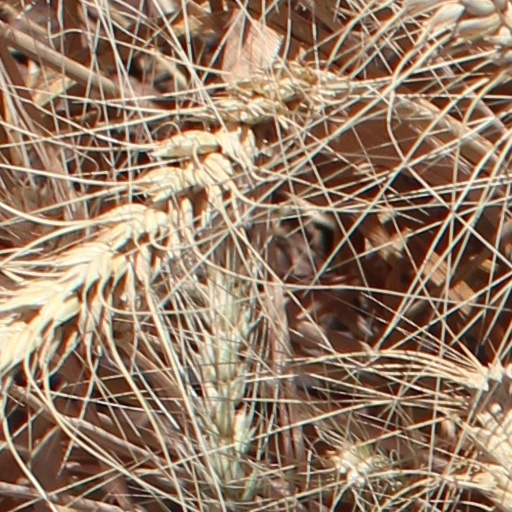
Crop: wheat